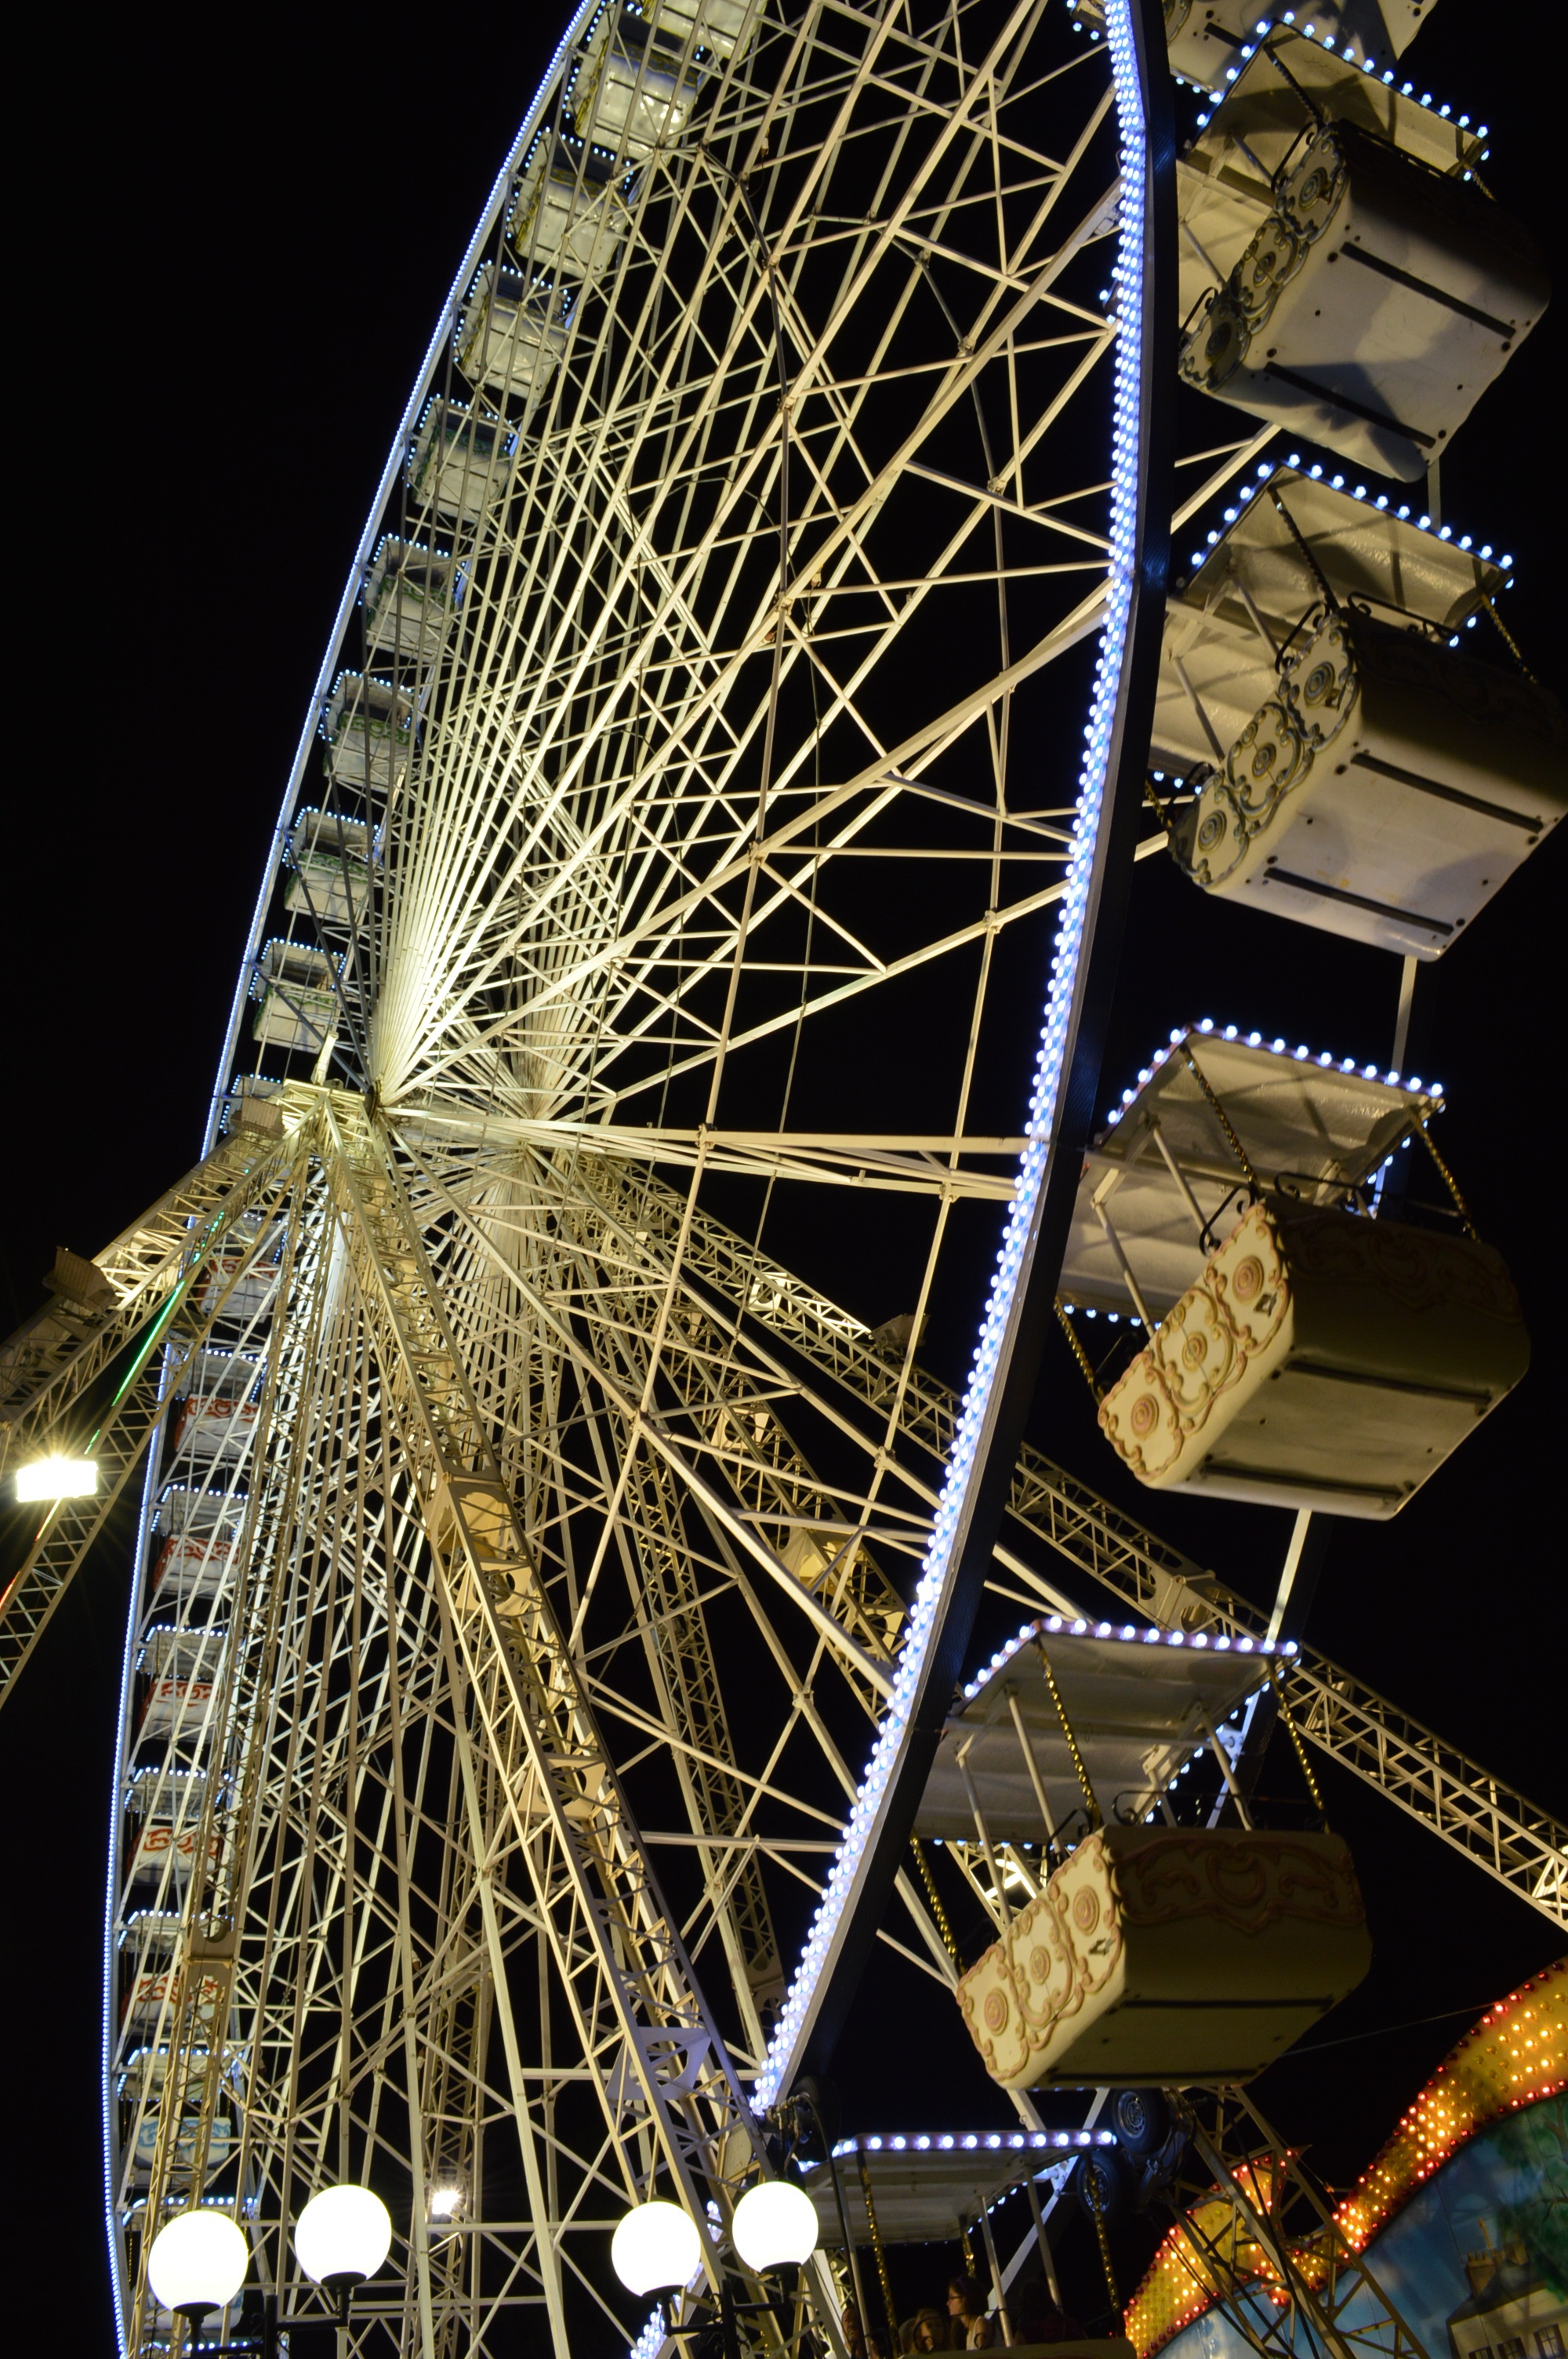
light, night, wheel, recreation, ferris wheel, amusement park, nightlife, fun fair, fun, tourist attraction, avignon, amusement ride, outdoor recreation, geographical feature